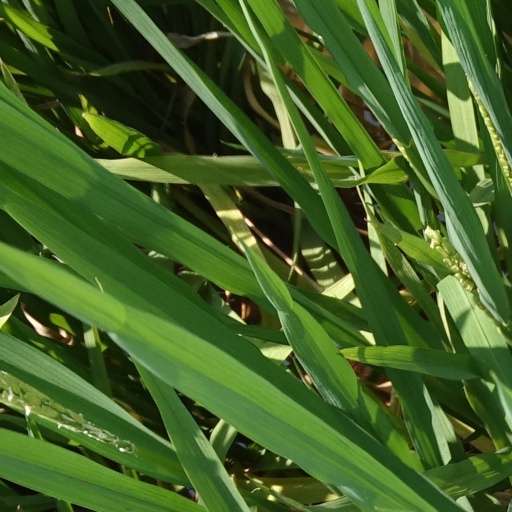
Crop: rice